Cheti Chand

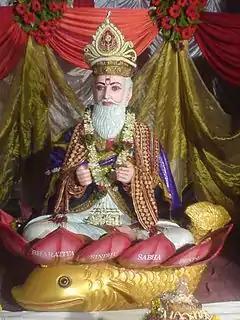
Jhulelal, the Ishta Devta of the Sindhi Hindus

Chetri Chandra (Moon of Chaitra) is a festival that marks the beginning of the Lunar Hindu New Year for Sindhi Hindus. The date of the festival is based on the lunar cycle of the lunisolar Hindu calendar, falling on the first day of the year, in the Sindhi month of "Chet" (Chaitra). It typically falls in late March or early April in the Gregorian calendar on or about the same day as Gudi Padwa in Maharashtra, Ugadi in other parts of the Deccan region and Hindu Samvat Nav Varsha or beginning on New Year in Hindu Samvat Calendar of India.